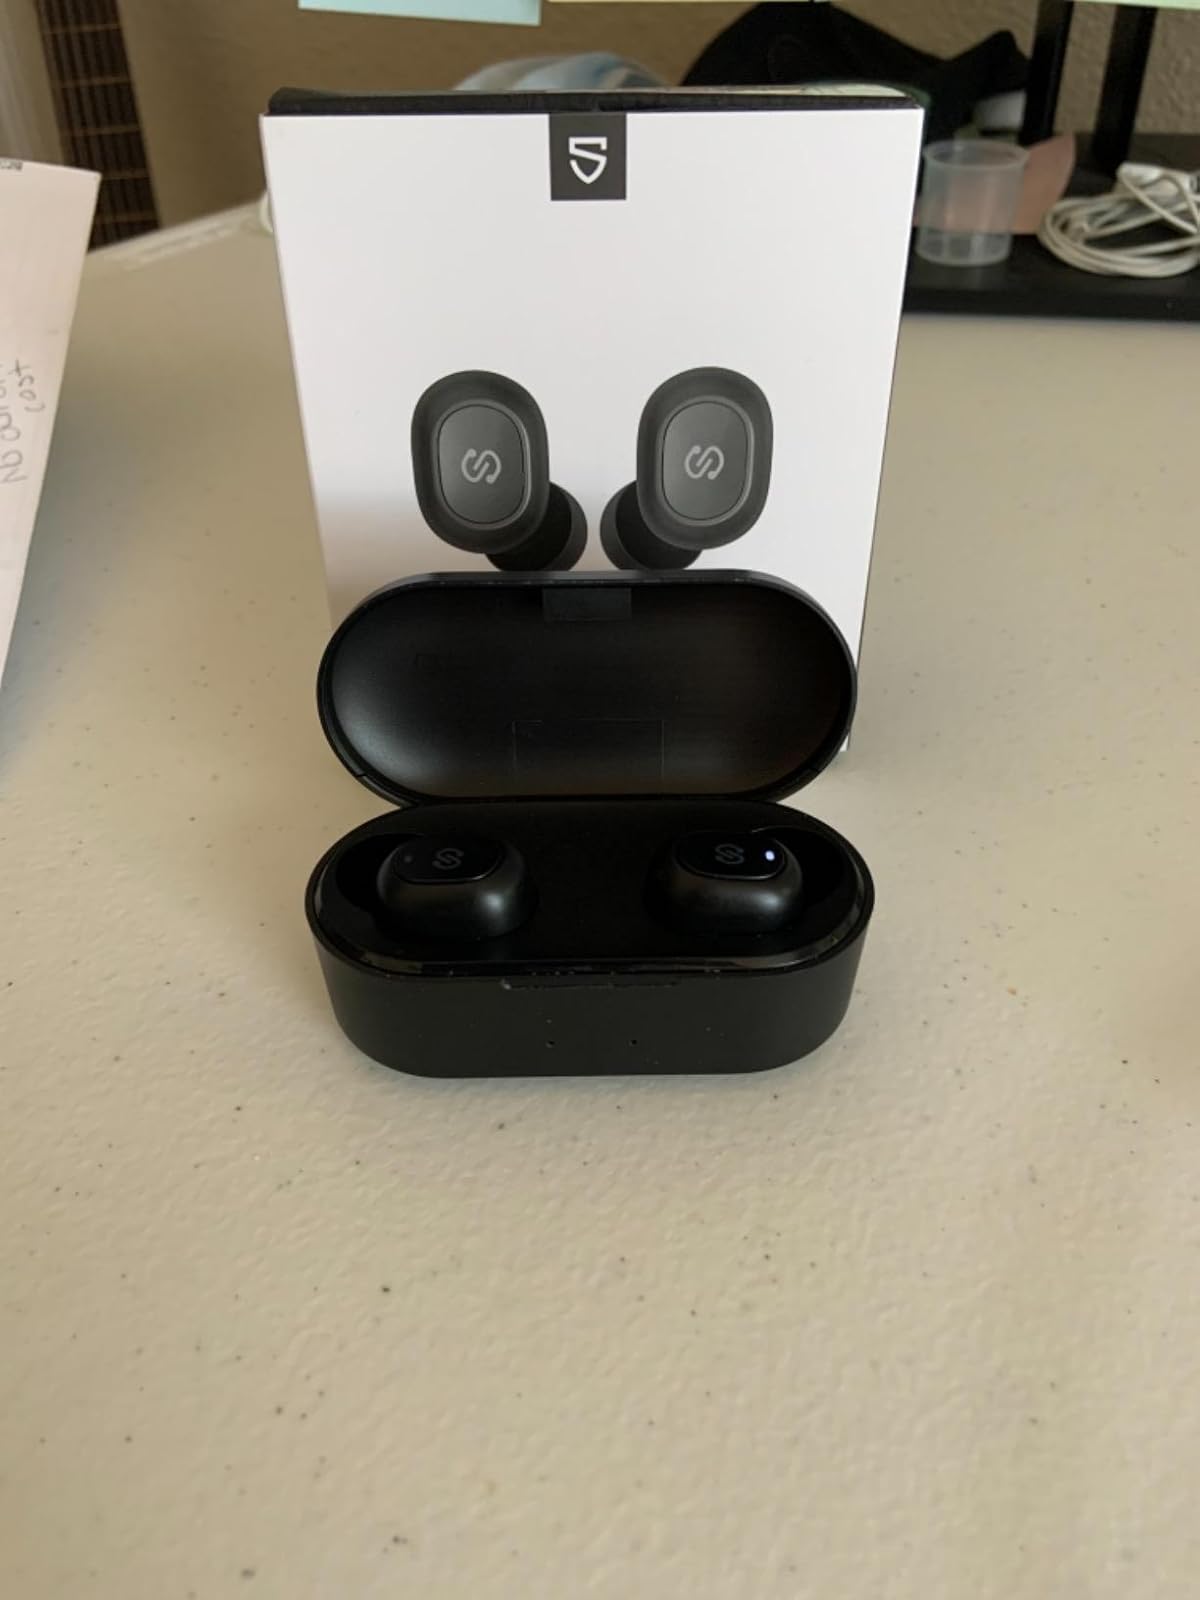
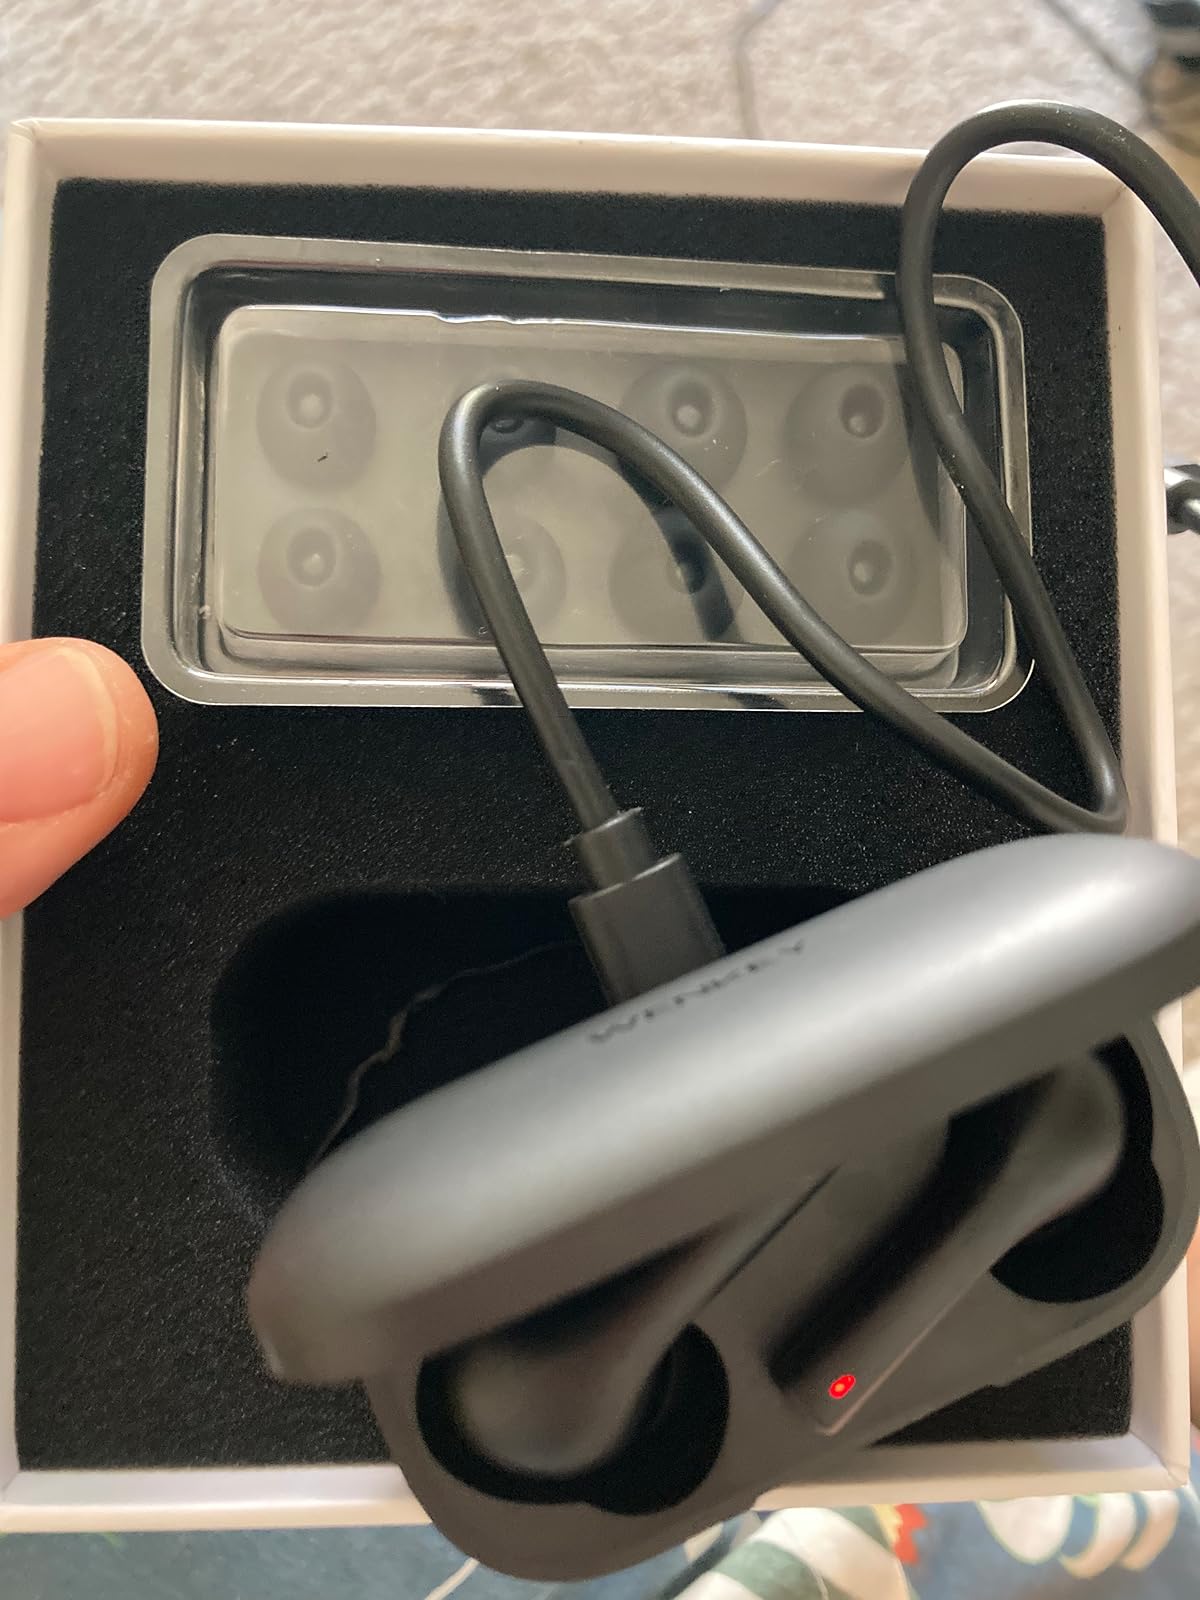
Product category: earbuds
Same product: no